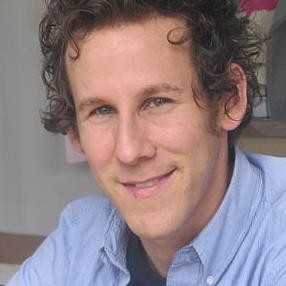
Age: 29